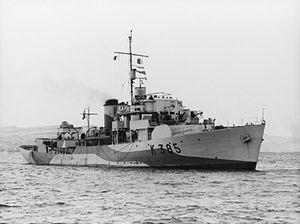
Le HMNZS Arabis (K385) était une corvette modifiée de classe flower de la Royal New Zealand Navy construite par George Brown and Company un chantier naval de Greenock en Écosse. Construite pour la Royal Navy sous le nom de HMS Arabis, la corvette a été transférée au RNZN à la fin de 1944, et a fonctionné pendant les dernières années de la Seconde guerre mondiale jusqu'en 1948.